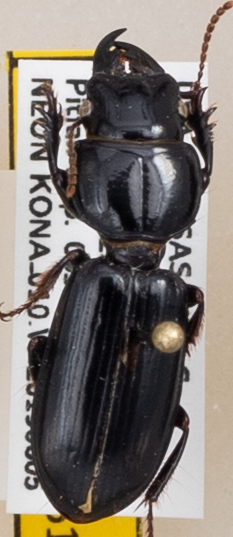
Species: Scarites subterraneus
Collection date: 2019-06-05
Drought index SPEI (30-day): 1.608
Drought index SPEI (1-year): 1.498
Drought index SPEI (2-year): -0.086